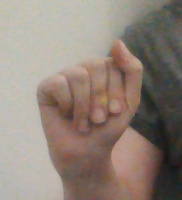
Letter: saad